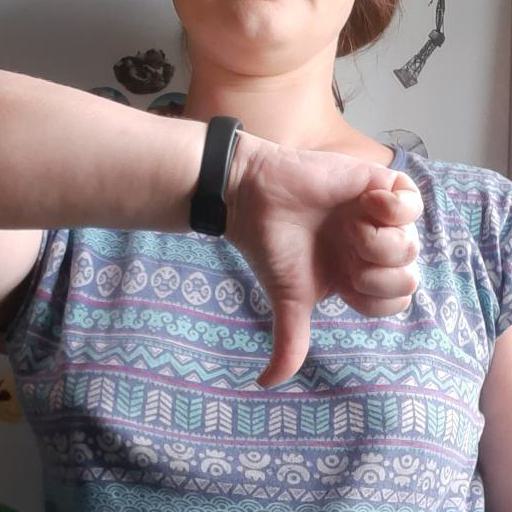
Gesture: dislike